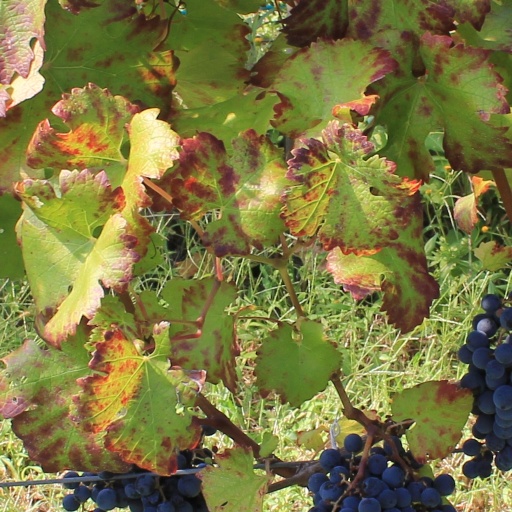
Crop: grape